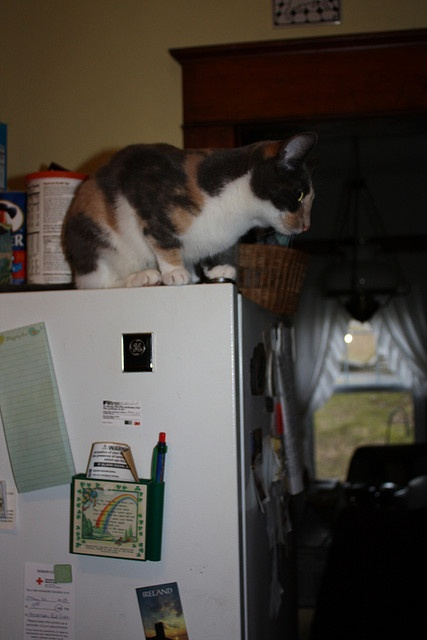
A calico cat sits on top of a refrigerator in a kitchen.
A cat sitting on top of a refrigerator.
A cat is sitting on top of a refrigerator
A cat perched on top of a refrigerator.
A cat is sitting on top of the refrigerator.